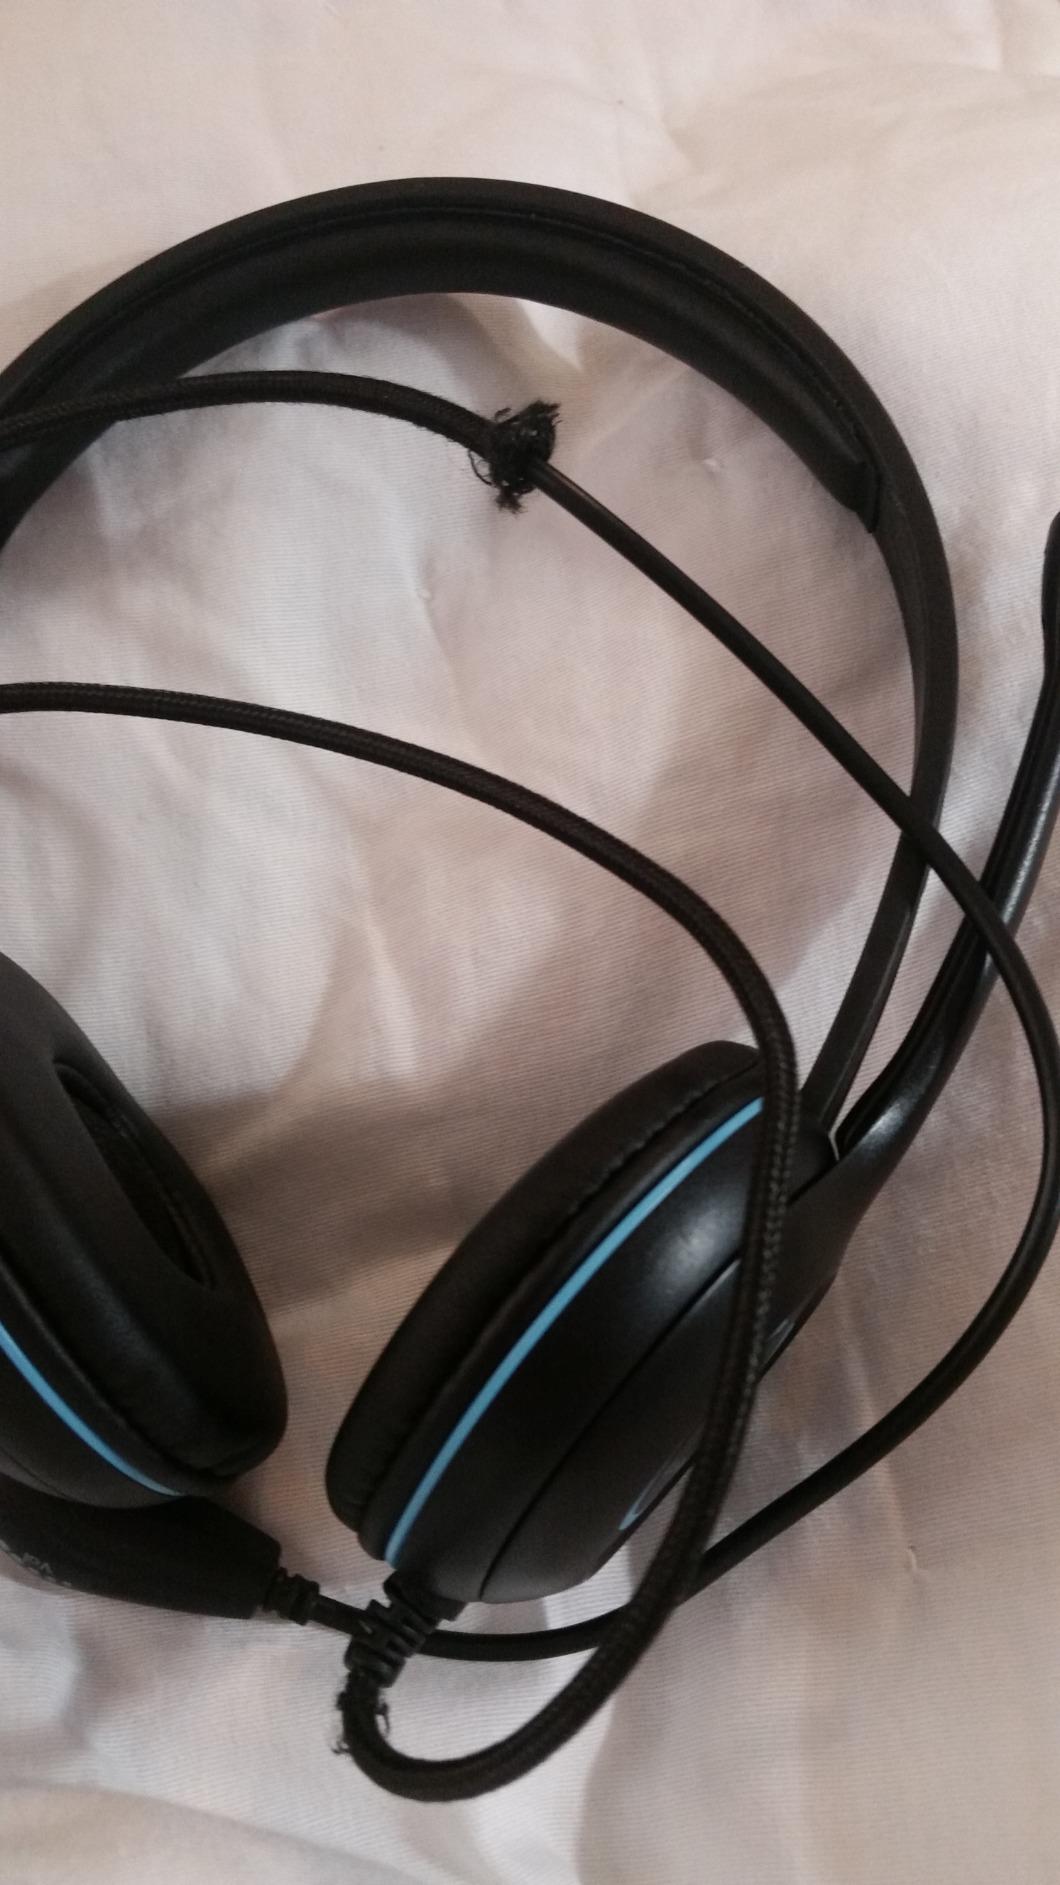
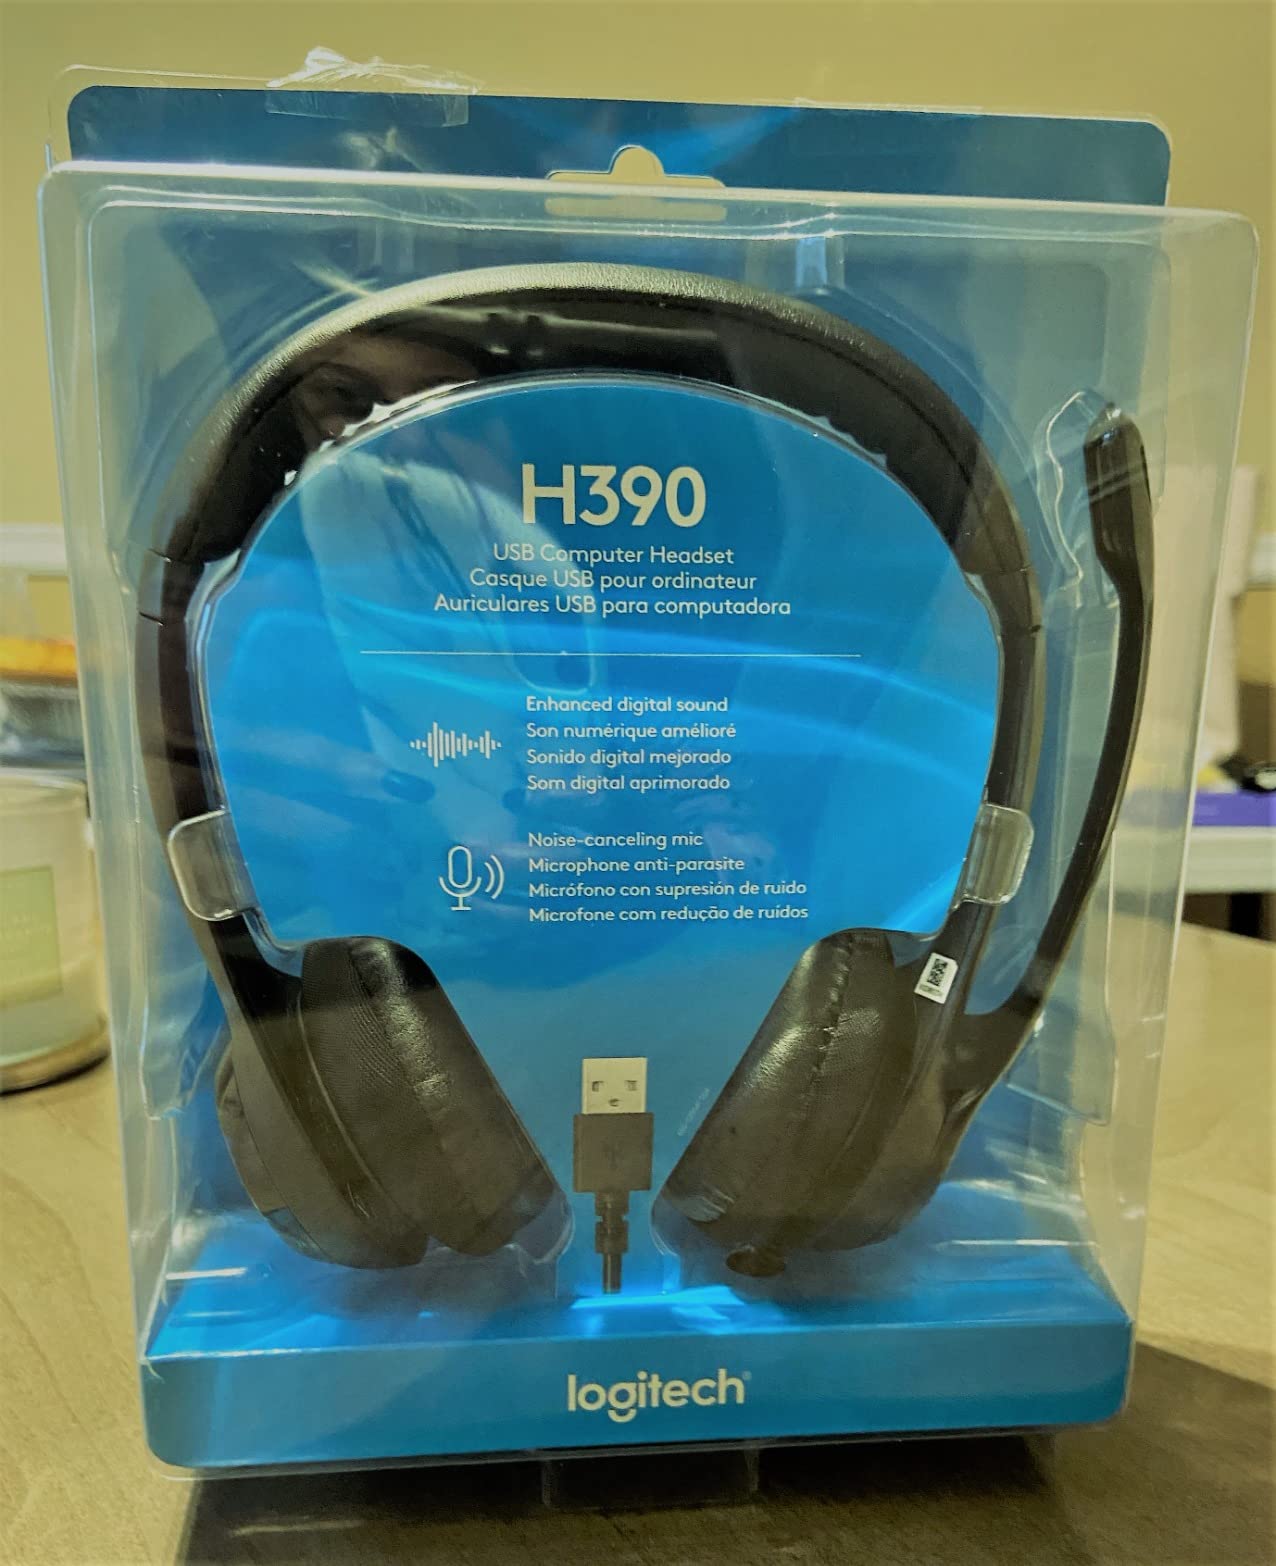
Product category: headphones
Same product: no